Obuse

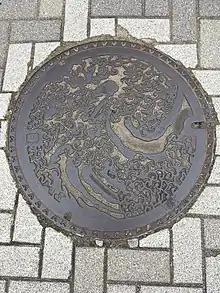
Manhole cover in Obuse with Hokusai's Masculine Wave

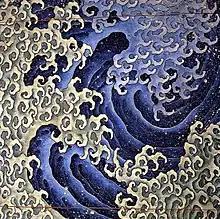
Masculine Wave

Although small, the quaint town of Obuse is known for its chestnut industry, which brings a unique flair to the work of local artisans, inspiring different dishes such as the chestnut ice cream and other desserts. The abundance of chestnuts in the area have made Obuse an attractive stop for tourists and art collectors in the heart of Nagano, creating a market for local woodworkers and artists.